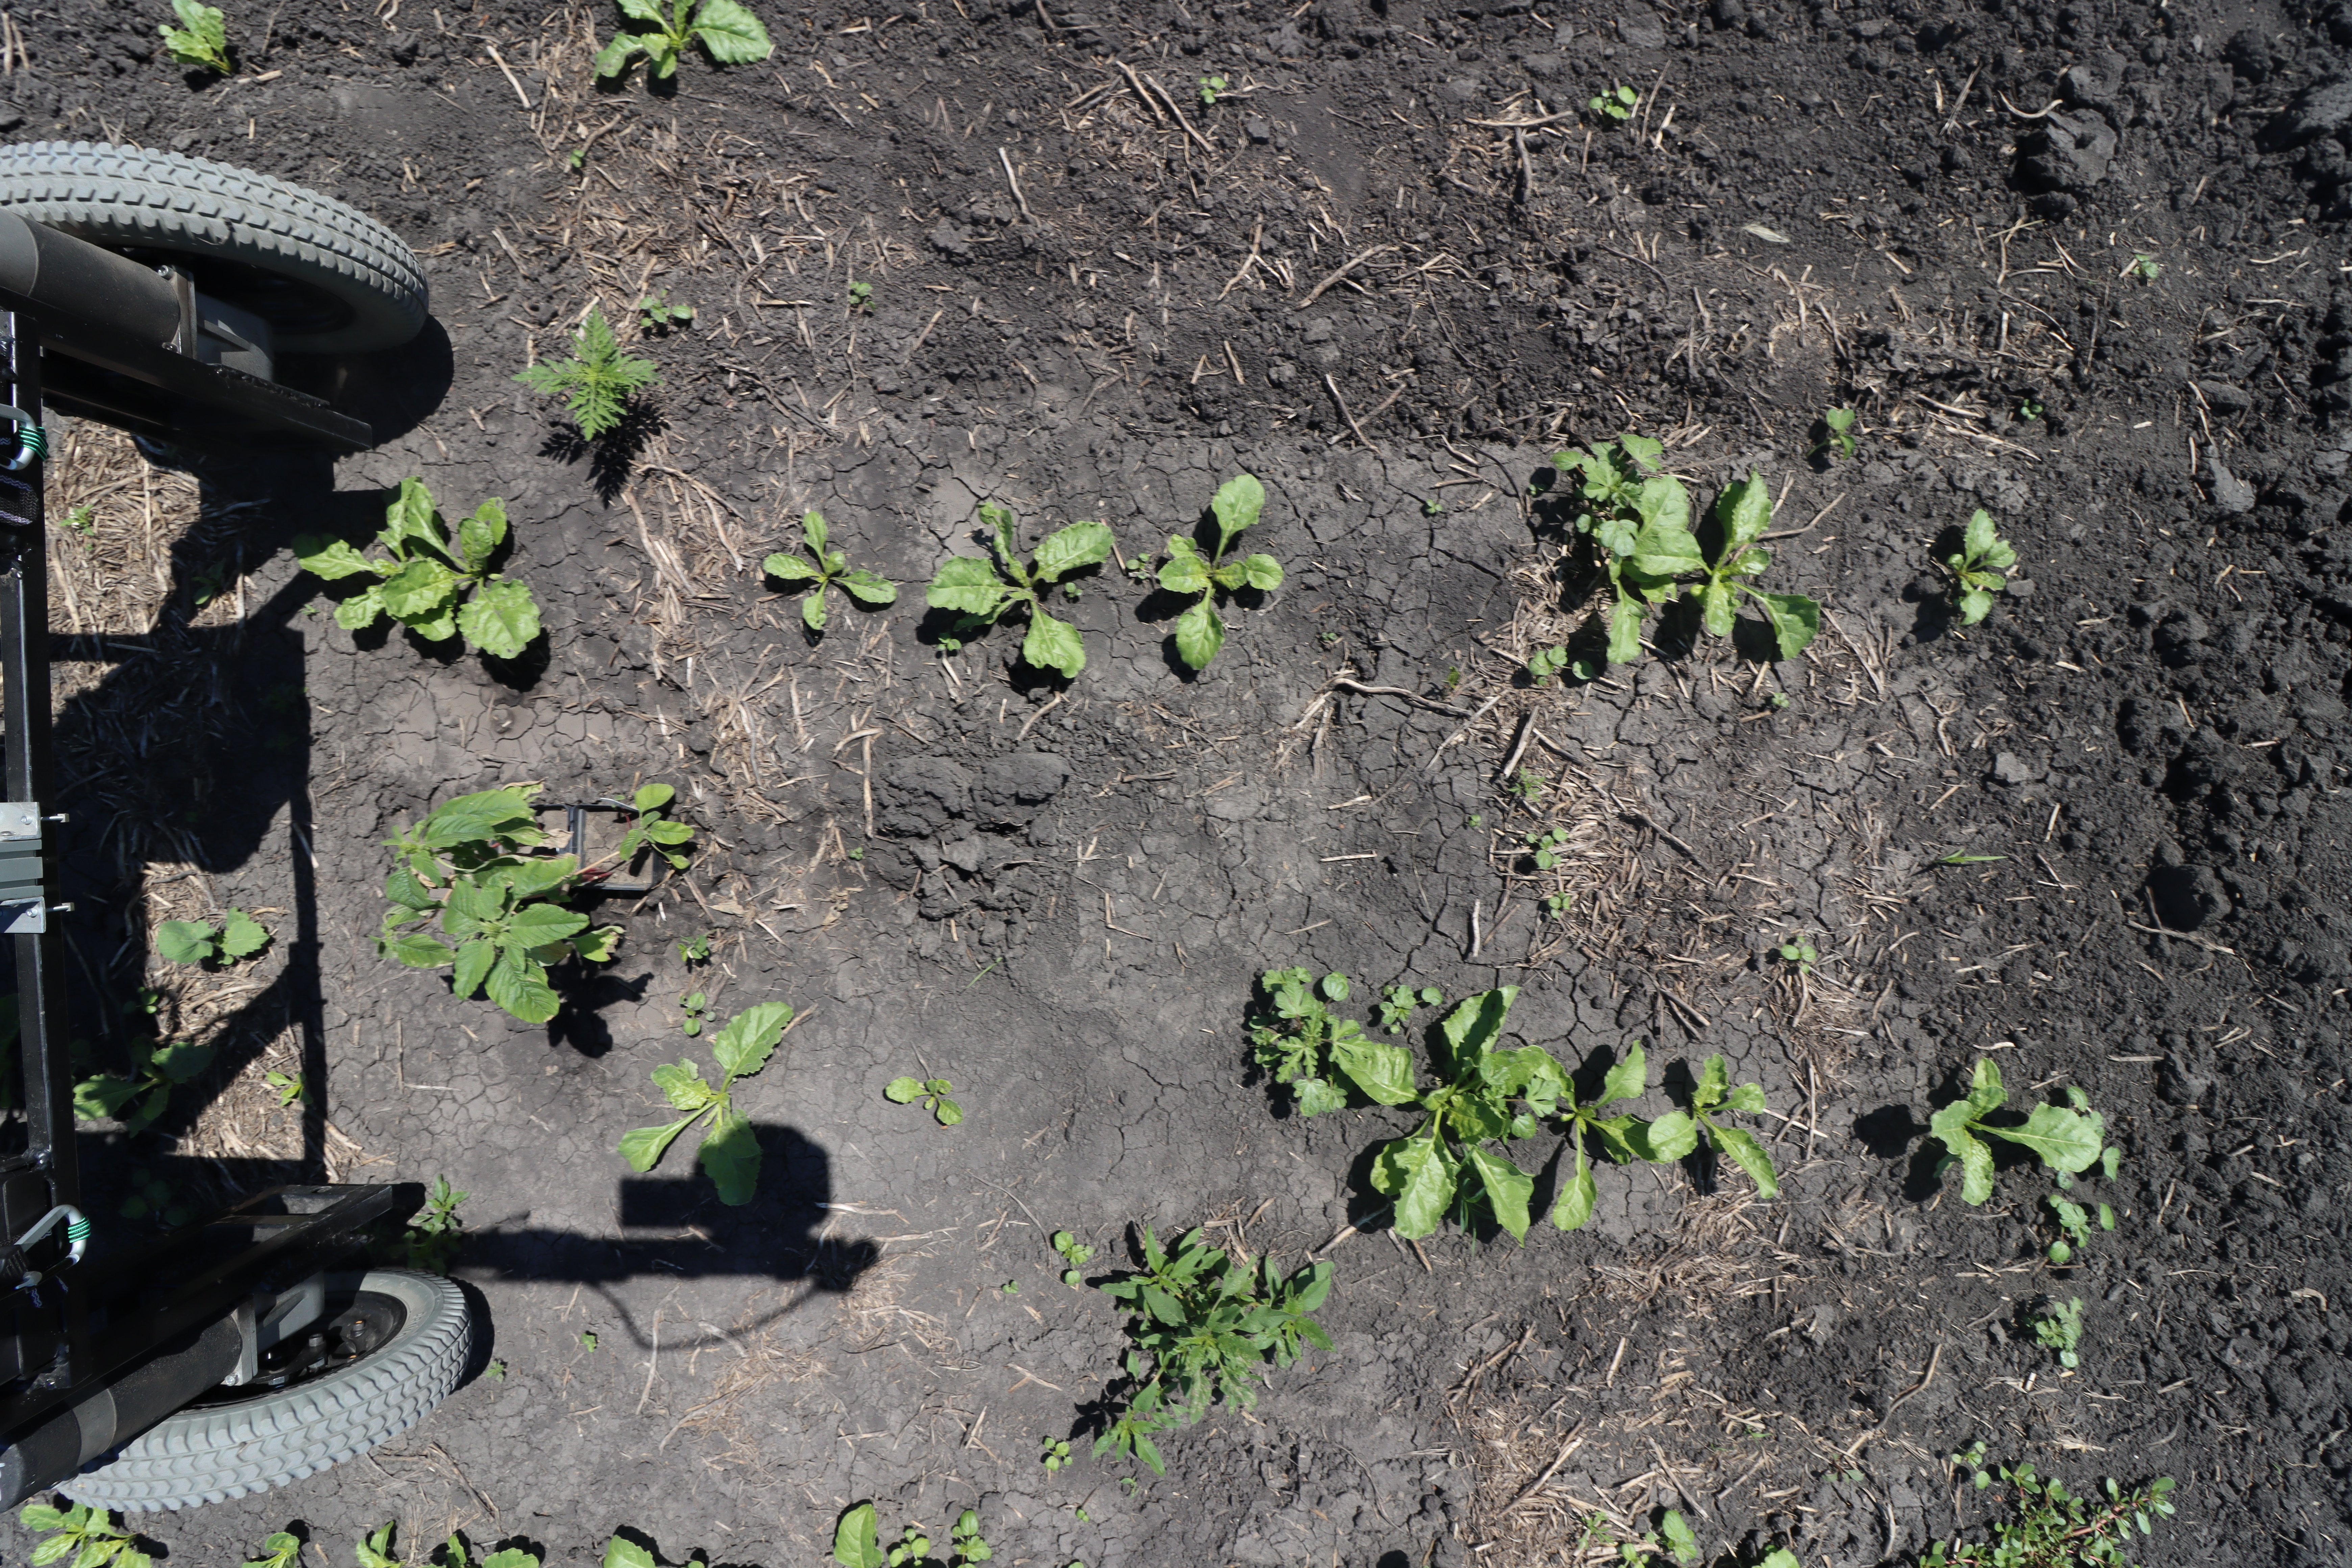
Crop: Sugar beet
Objects: Sugar beet, Sugar beet, Sugar beet, Sugar beet, Redroot Pigweed, Sugar beet, Sugar beet, Canola, Sugar beet, Redroot Pigweed, Redroot Pigweed, Sugar beet, Waterhemp, Sugar beet, Sugar beet, Sugar beet, Sugar beet, Sugar beet, Ragweed, Sugar beet, Sugar beet